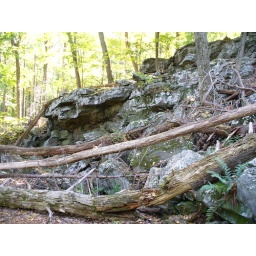
I wish I had a person in this picture for perspective. The rocks are huge.